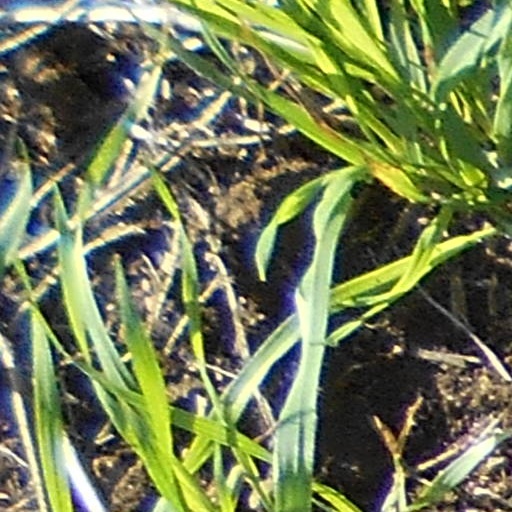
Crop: wheat